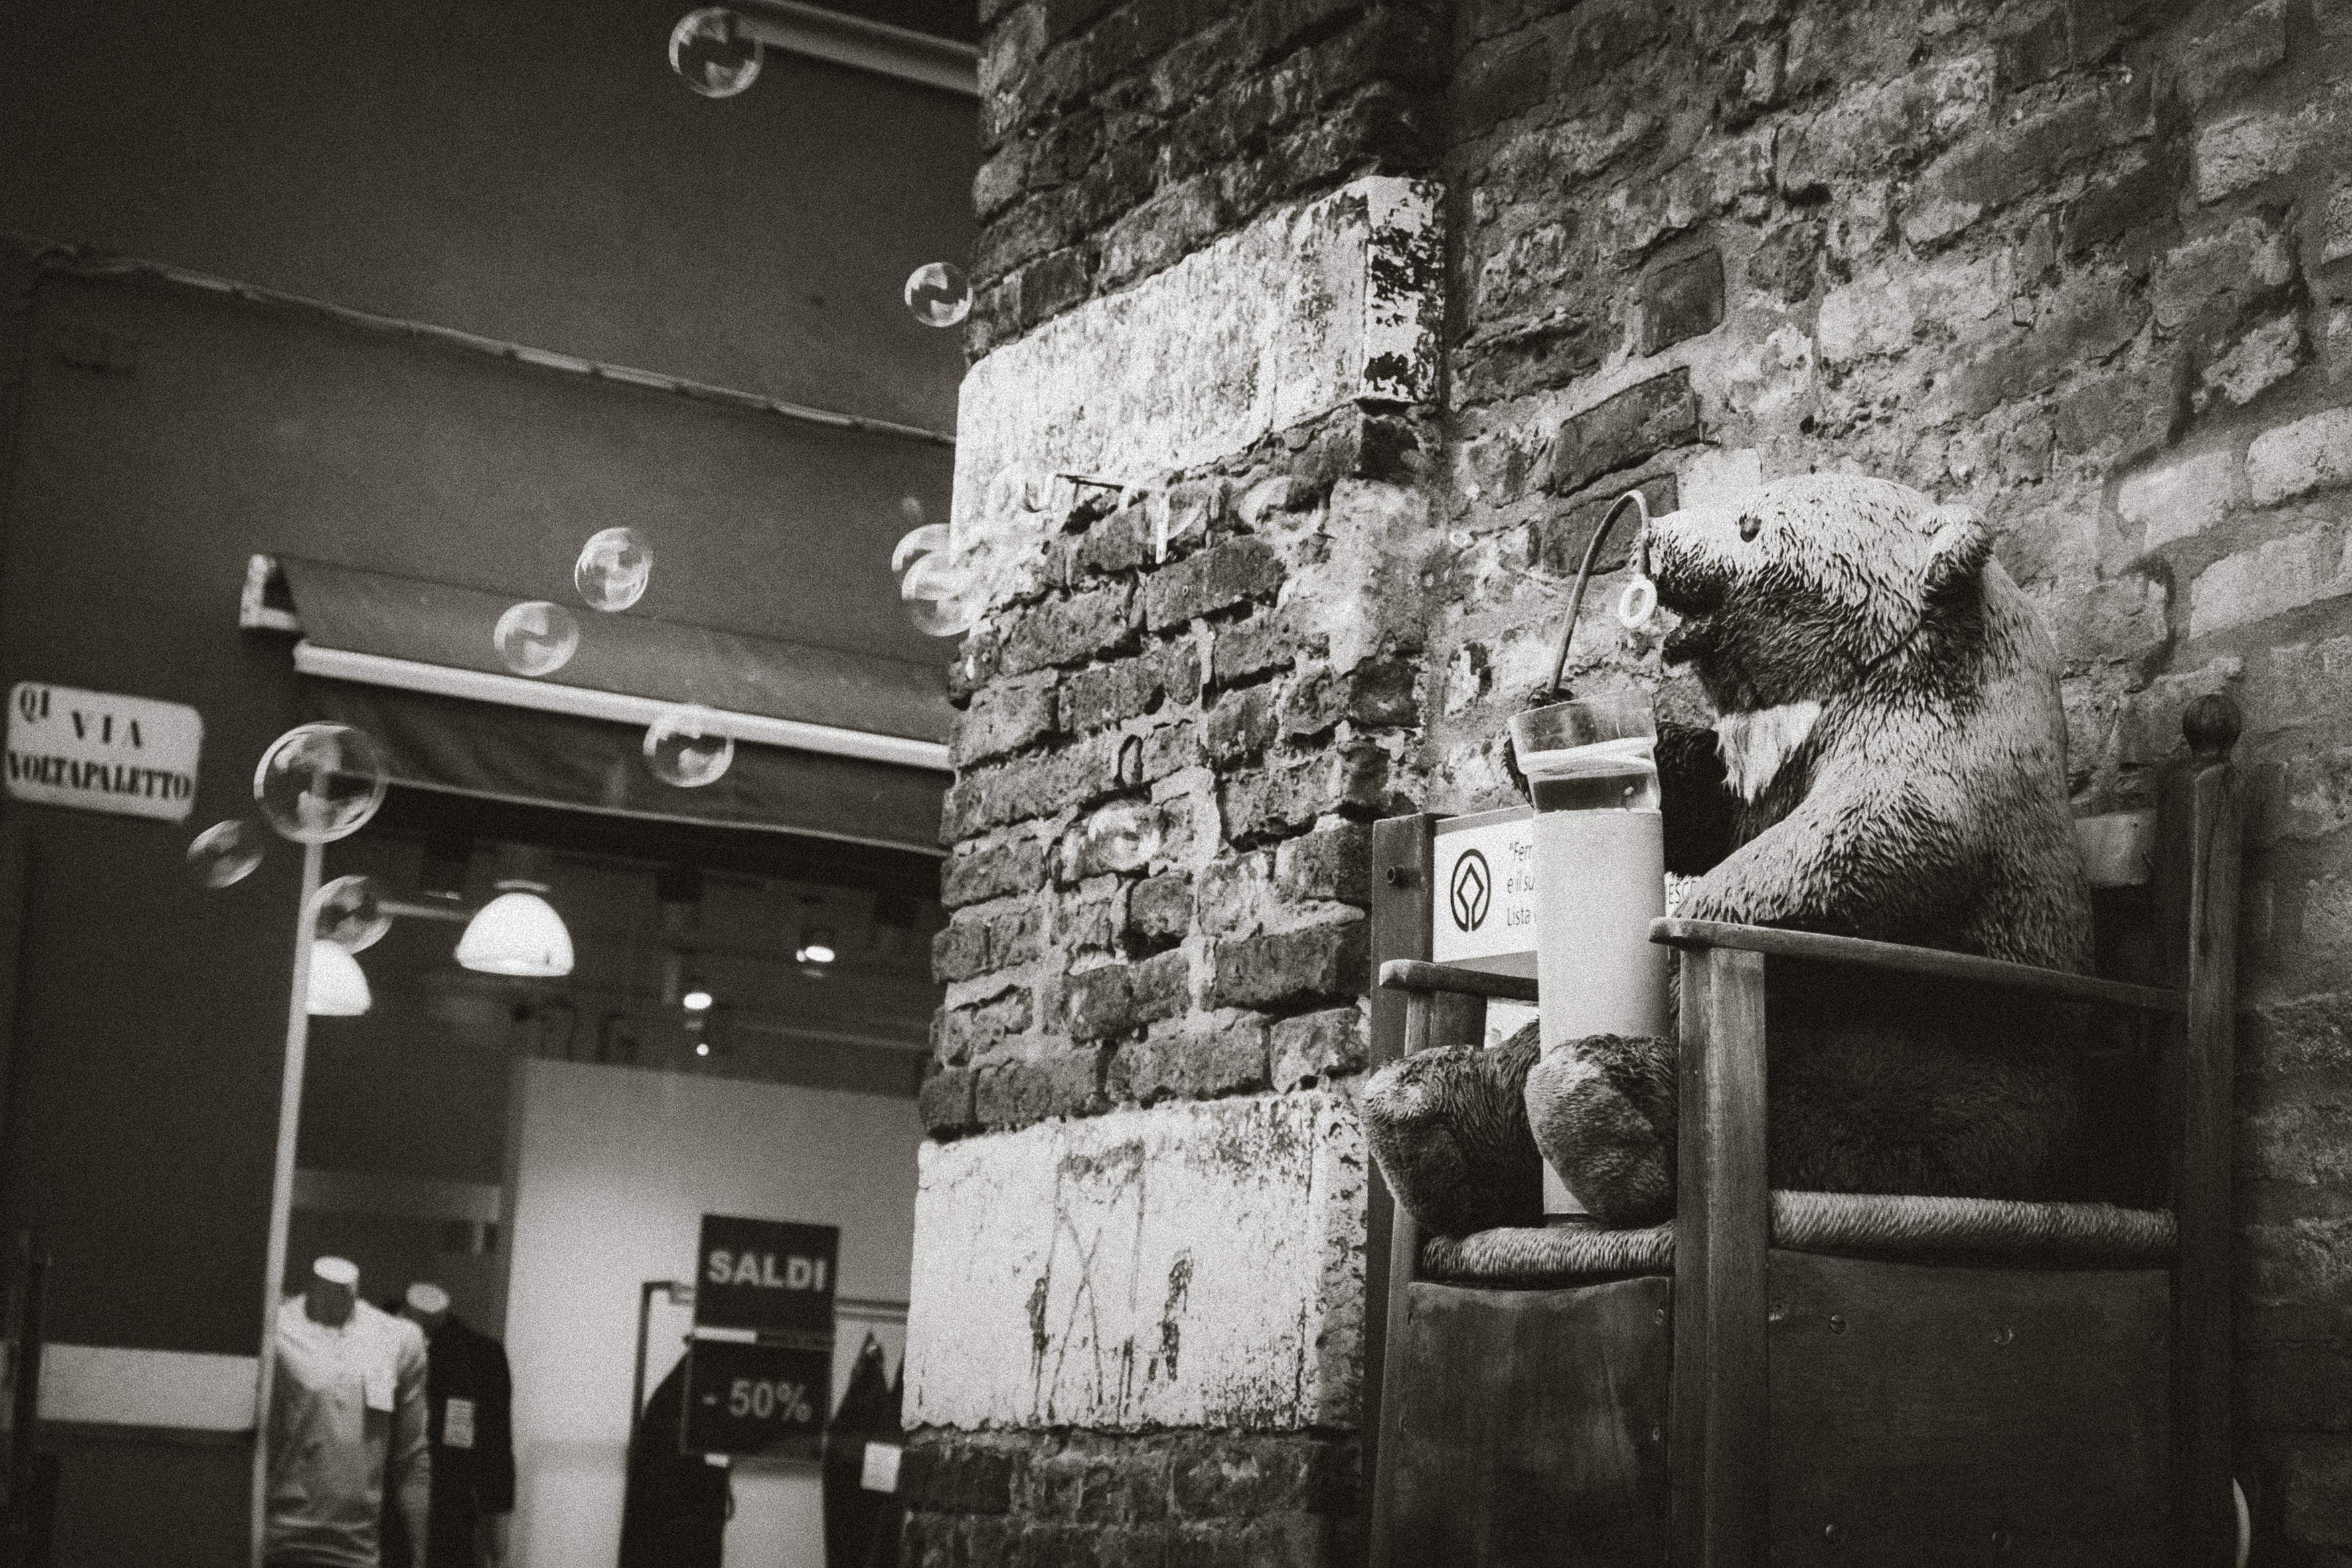
black and white, white, street, photography, urban, wall, travel, fujifilm, italy, black, monochrome, bw, blackandwhite, blackwhite, temple, ngc, photograph, history, image, it, fuji, fujixt1, fujix, noireblanc, ferrara, emiliaromagna, urban area, monochrome photography, ancient history